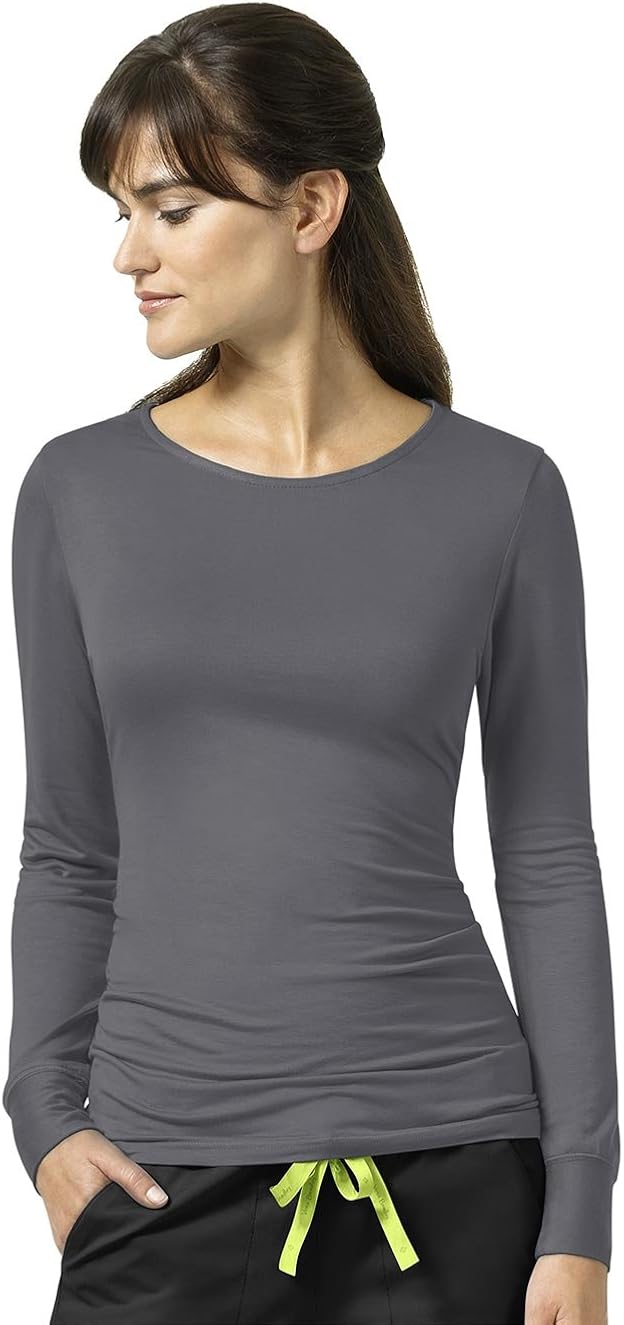
Vera Bradley Halo Women's Coco Knit Long Sleeve Solid Underscrub T-Shirt
Category: AMAZON FASHION
This classic long sleeve knit tee made of rayon has a soft brushed hand, nice drape, and is lightweight. Our extra-long sleeves with cuff creates a modern look for fashionable layering. The pop color contrast neck binding and Vera Bradley logo on the cuff, adds the perfect subtle accents. Named after the inspirational fashion designer, Coco Chanel. Vera Bradley logo identification wearers left sleeve. Contrast binding along inside neckline to maintain shape. 26 inch back length in size small with _ inch variance between sizes. 2 _ inch self-cuff. Soft and luxurious lightweight fabric.
Features: 97% Rayon, 3% Spandex | Pull On closure | Vera Bradley Healthcare Apparel | extra long sleeves with cuff, contrast color binding on inside neck